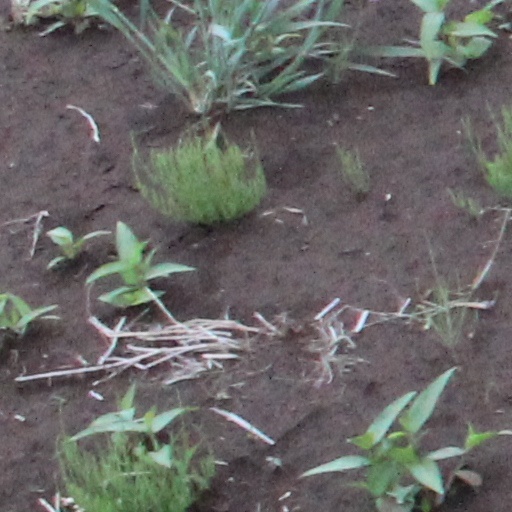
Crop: wheat